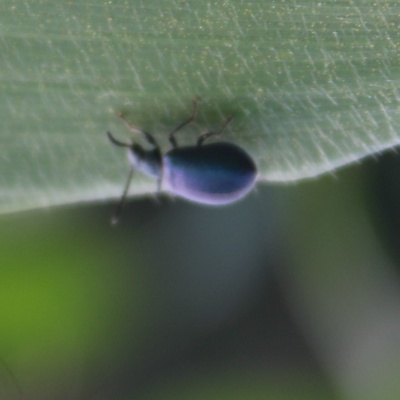
Crop: Maize
Condition: leaf beetle